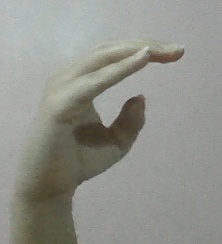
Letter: jeem